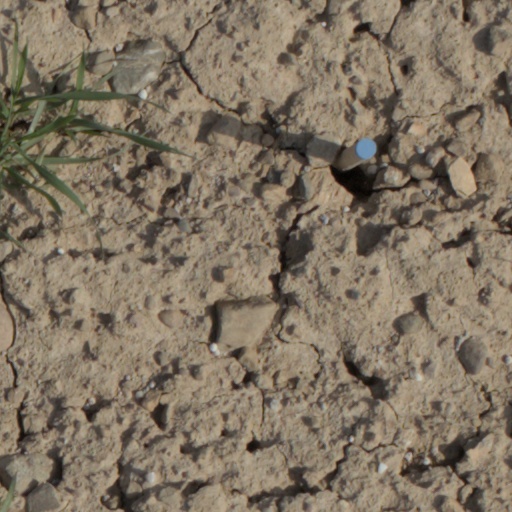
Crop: wheat